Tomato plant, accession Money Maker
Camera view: tilt-top (135 deg); turntable rotation: 270 degrees
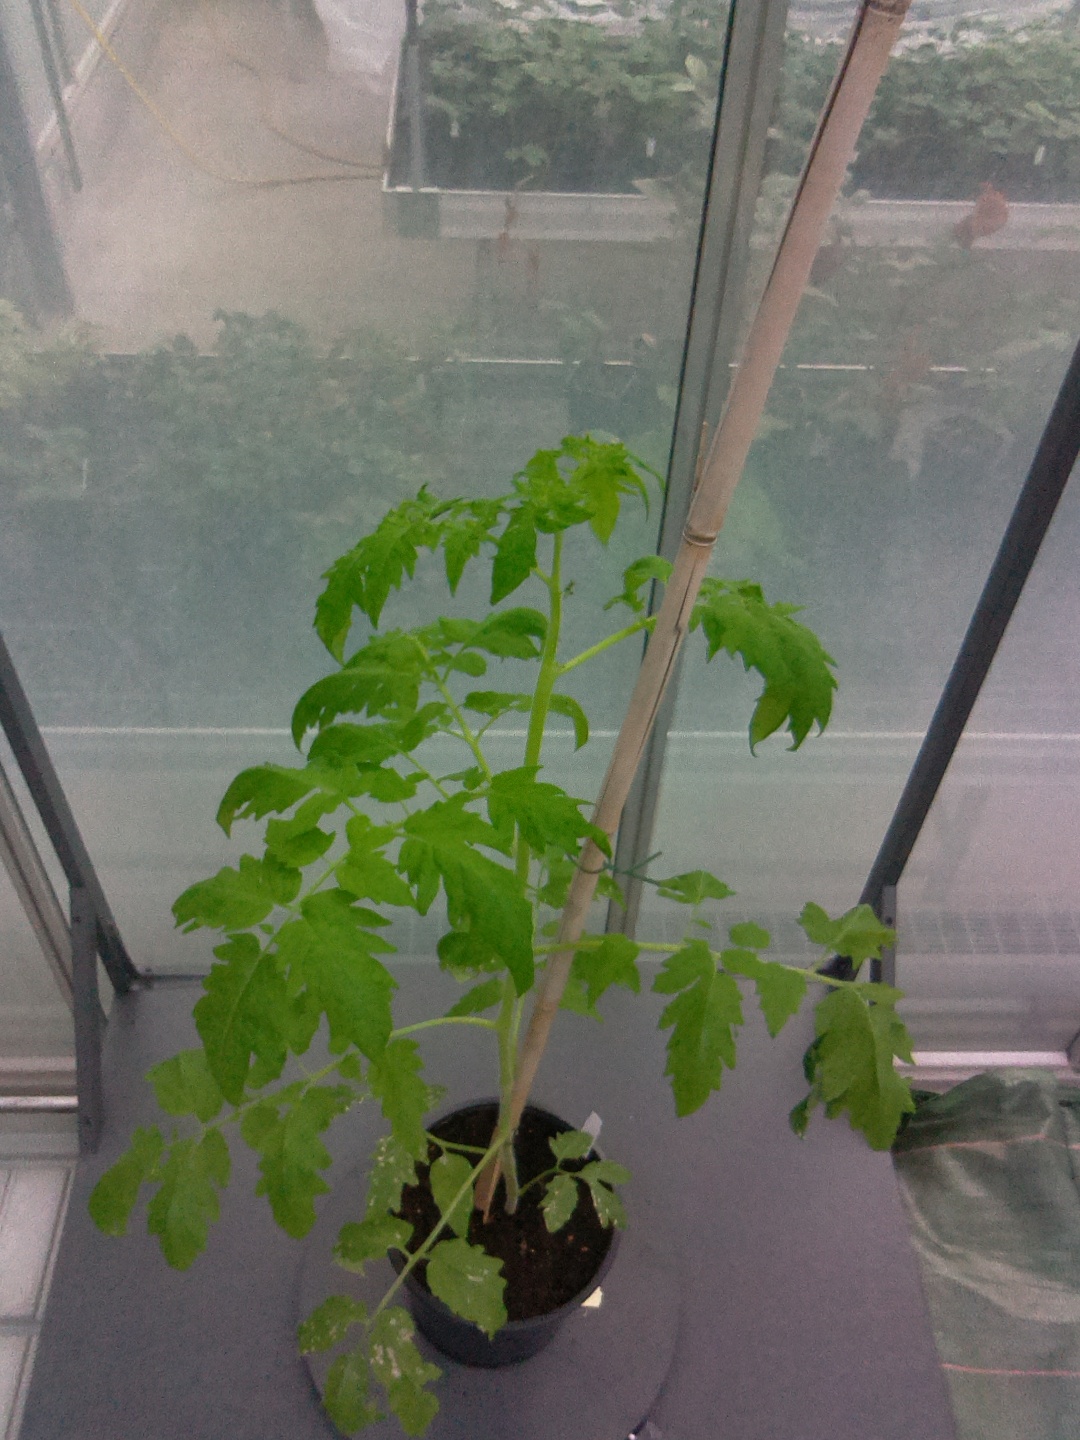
BBCH growth stage 20: First Side shoot start formed